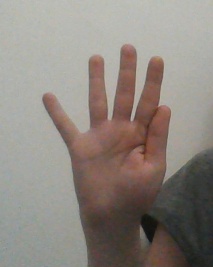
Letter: sheen